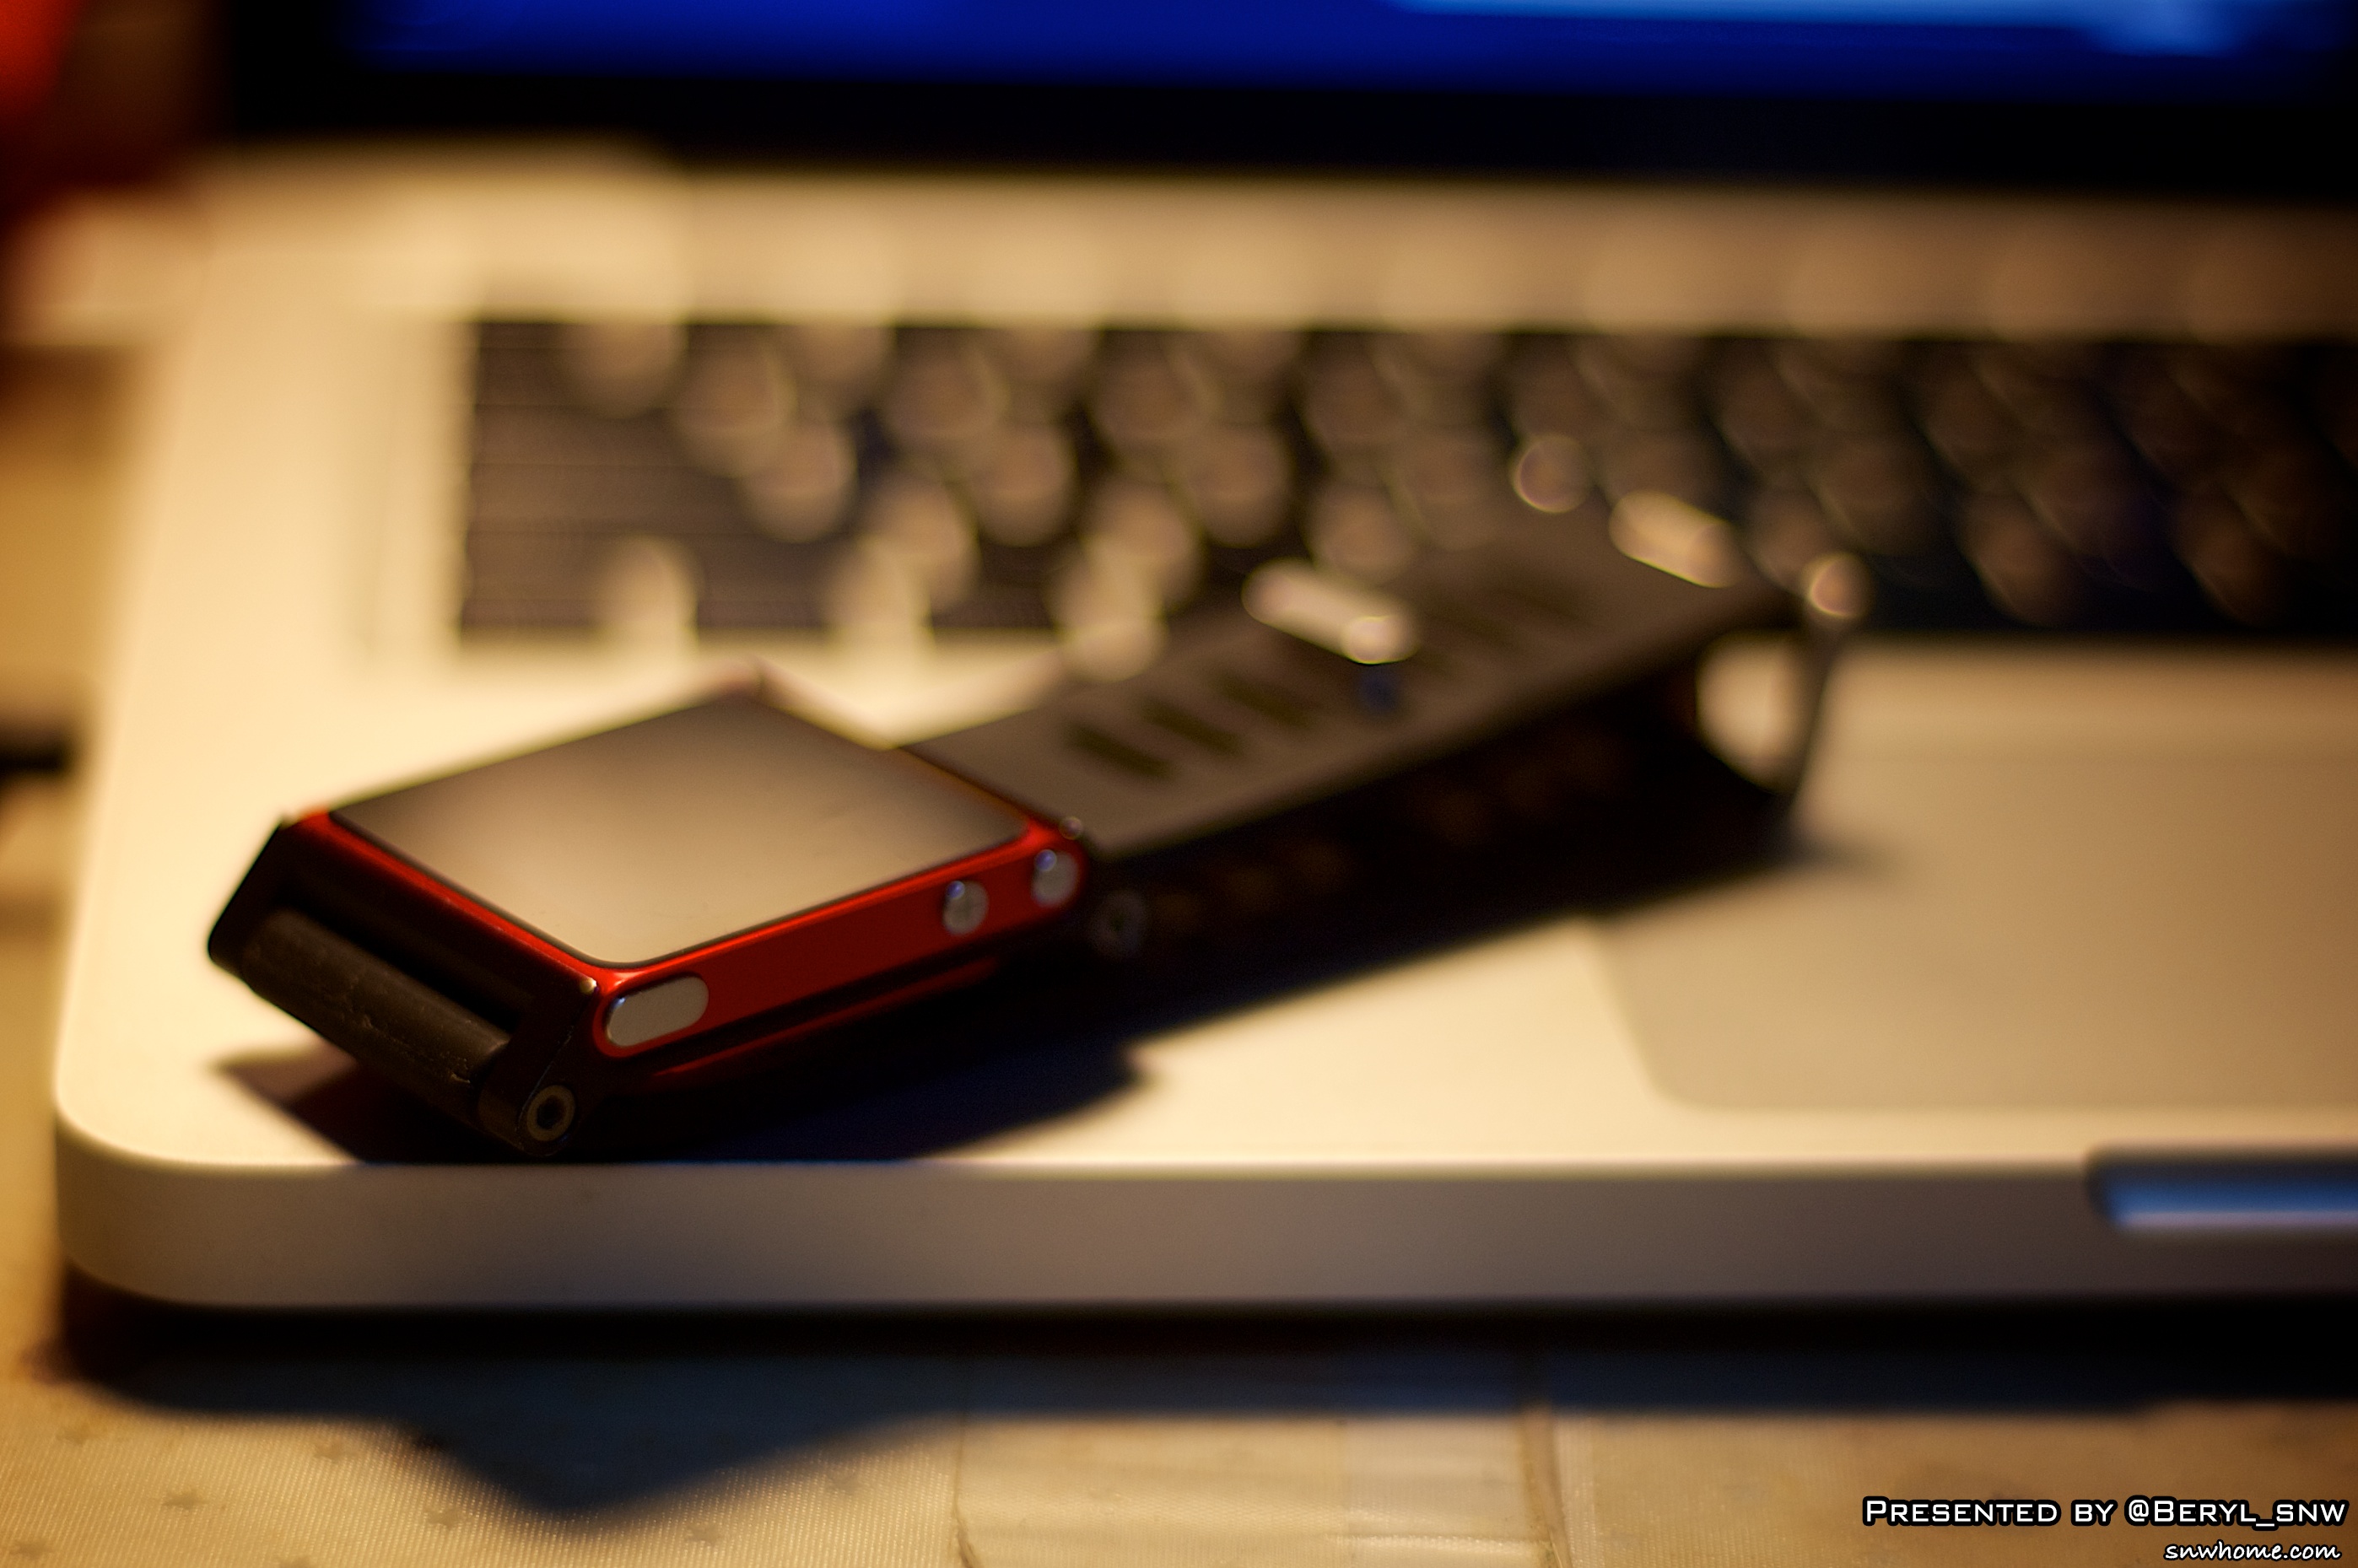
creative, technology, village, chinese, color, student, gadget, nikon, design, university, collage, canton, school, china, d70, daily, gdut, electronic device, personal computer hardware